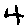
Label: 4